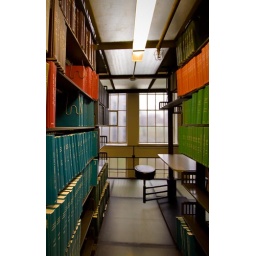
The glass floor and ceiling in the stacks at Gerstein science library.